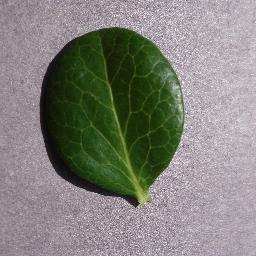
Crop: blueberry
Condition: healthy